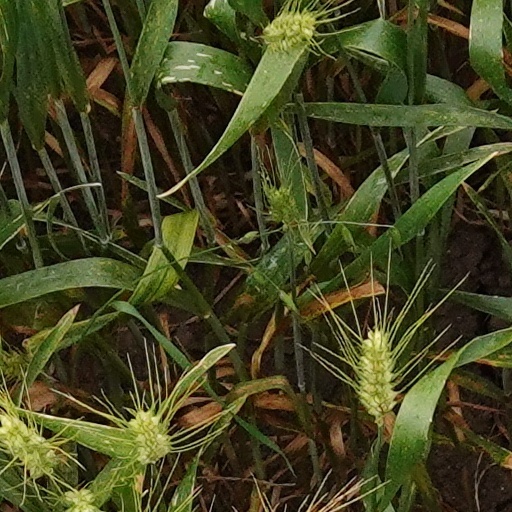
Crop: wheat